La Tosca

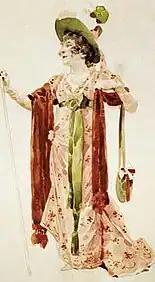
Tosca's Act 1 costume designed by Hohenstein for the opera's premiere and virtually identical to Bernhardt's original.

The number of characters is sharply reduced in the opera, and the work shortened to three acts, leaving out much of the political motivations of the protagonists. In the opera, Angelotti and Cavaradossi already know each other. In the play, they had never met before, thus allowing considerable scope to explain their histories and backgrounds to each other. The roles of Tosca's maid and Cavaradossi's two servants were eliminated as were most of the characters in Act 2, although some of them such as the Marquis Attavanti and Queen Maria Carolina are alluded to in the opera. The gathering at the Farnese Palace in the presence of Queen Maria Carolina, Act 2 of the play, was eliminated. The setting of Act 2 and the events of Acts 3 and 4 in the play were then combined into the second act of the opera, which involved several significant changes.